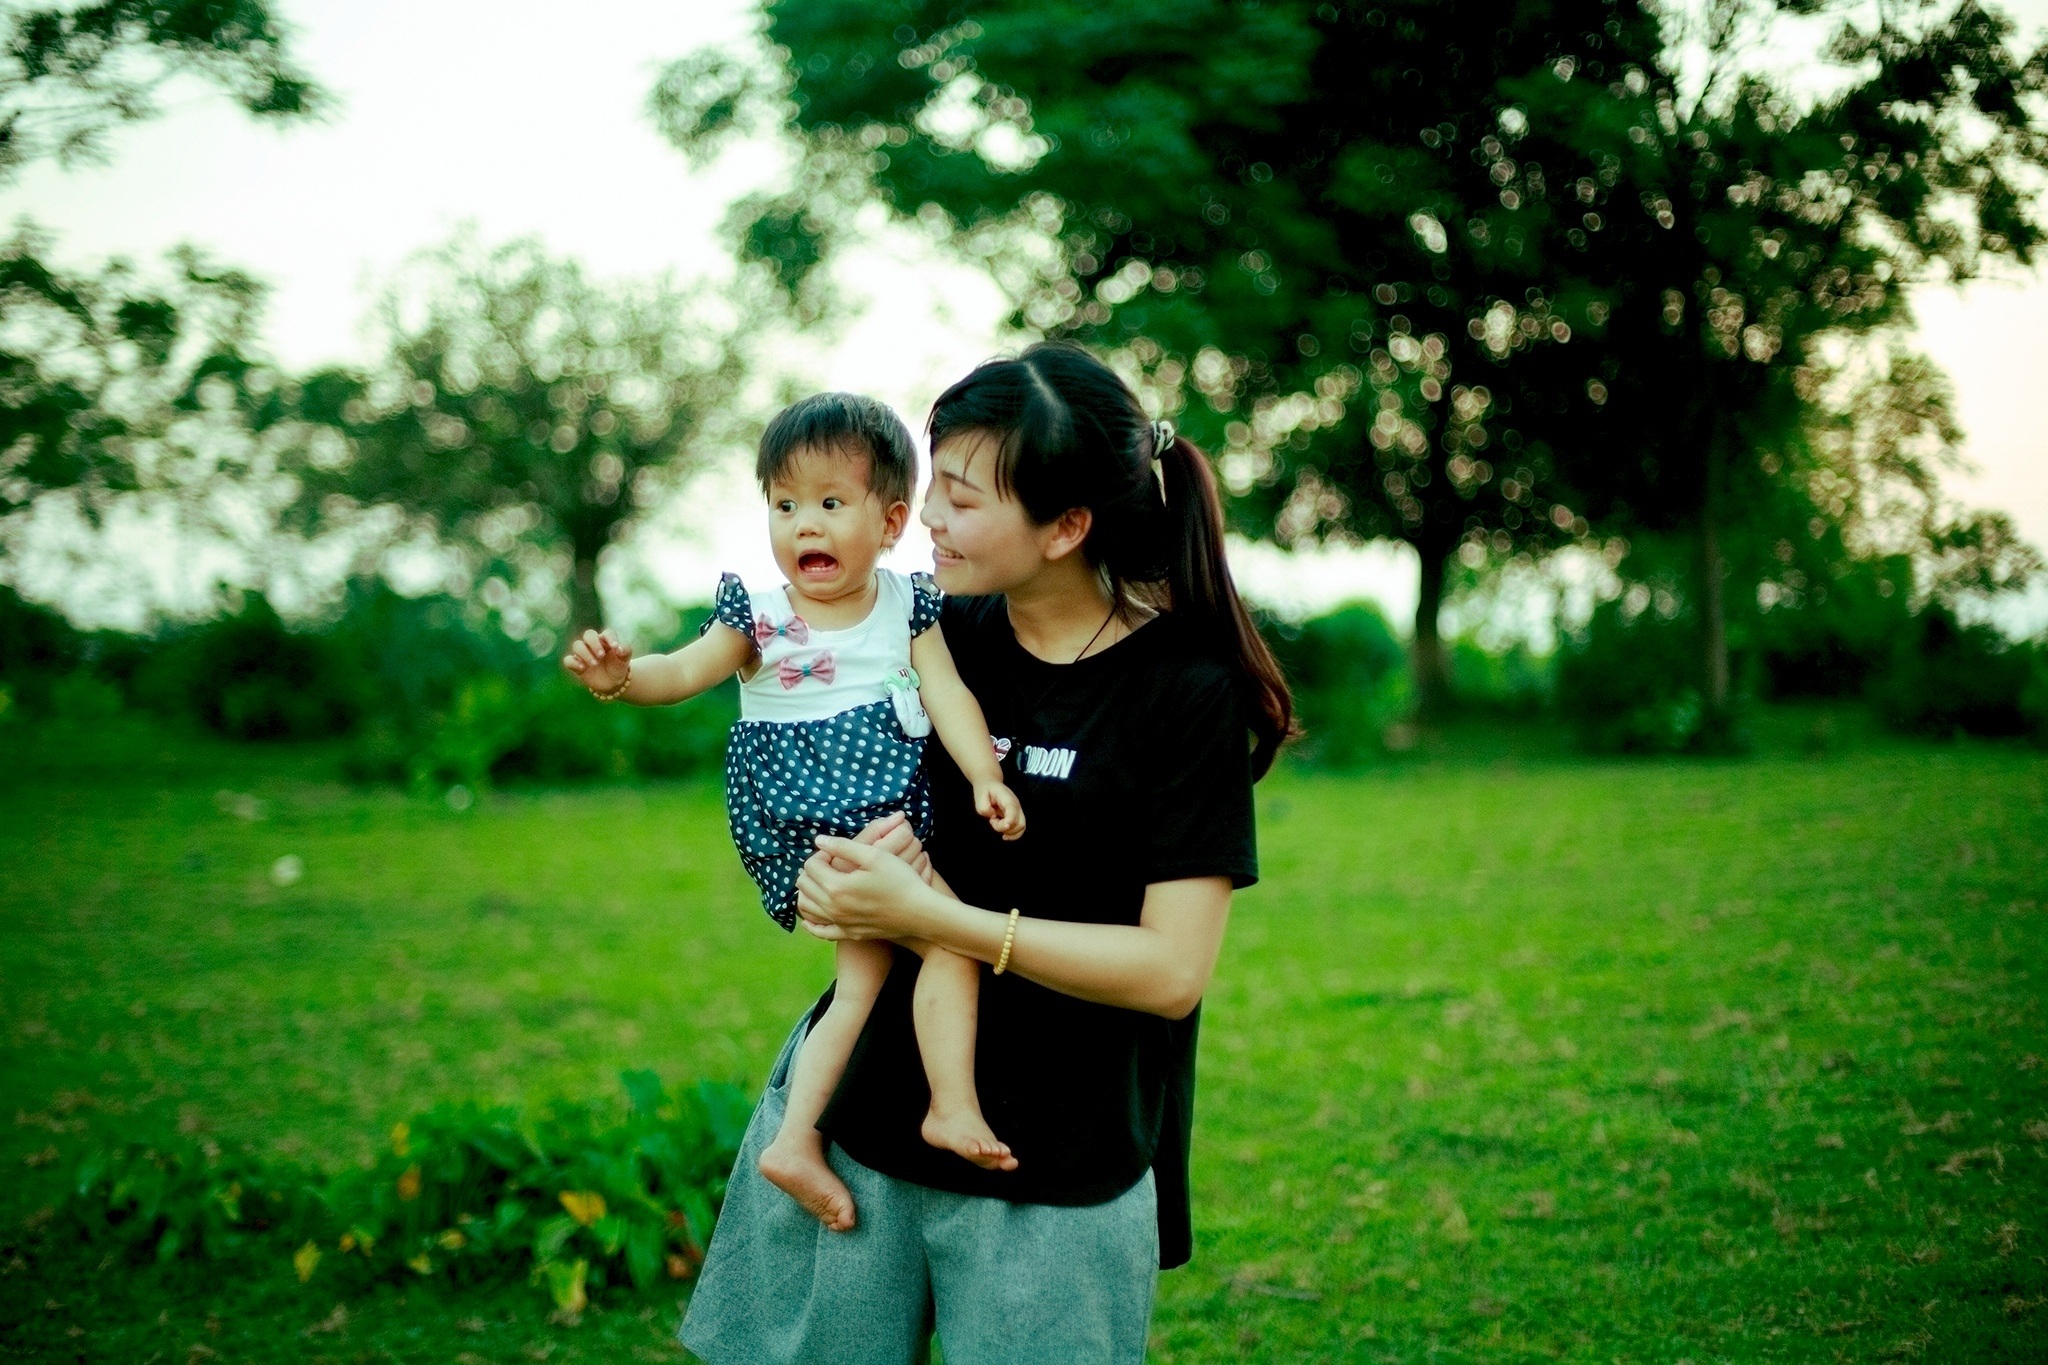
person, people, woman, walk, green, child, baby, cry, family, ceremony, mother, photograph, green grass, interaction, the park, pm ta, hild, weak, portrait photography